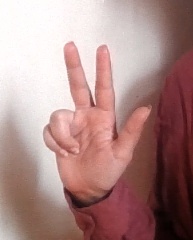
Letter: al